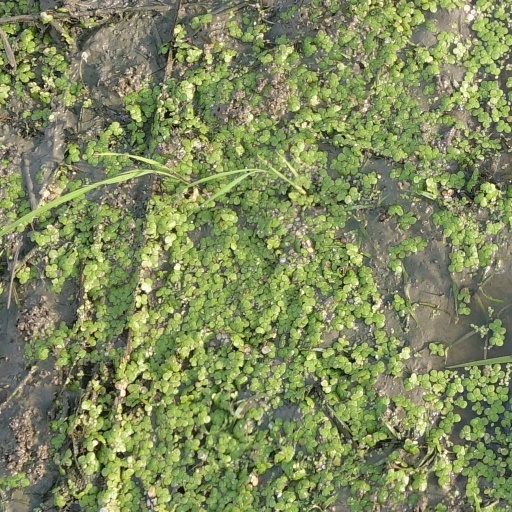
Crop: rice